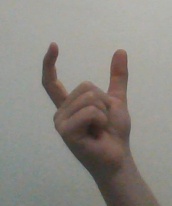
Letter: nun